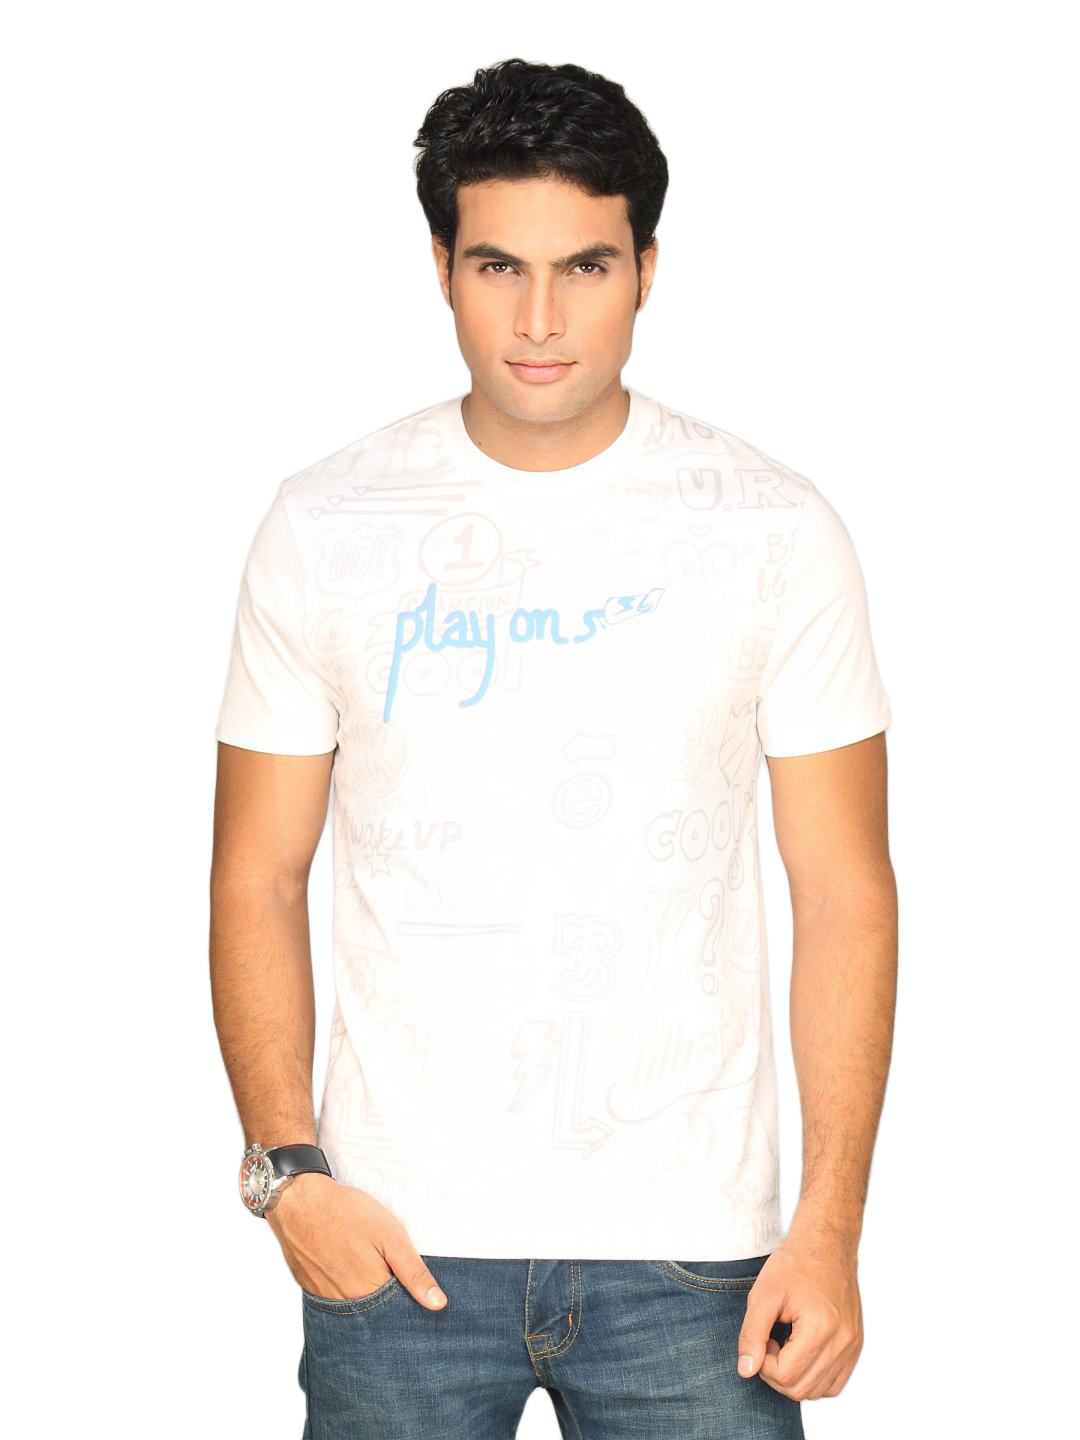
ADIDAS Men's Crane White T-shirt
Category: Apparel / Topwear / Tshirts
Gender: Men
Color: White
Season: Summer 2011
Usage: Casual